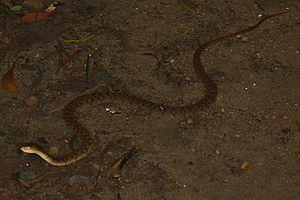
Sinonatrix percarinata est une espèce de serpents de la famille des Natricidae.
Sinonatrix est un genre de serpents de la famille des Natricidae.